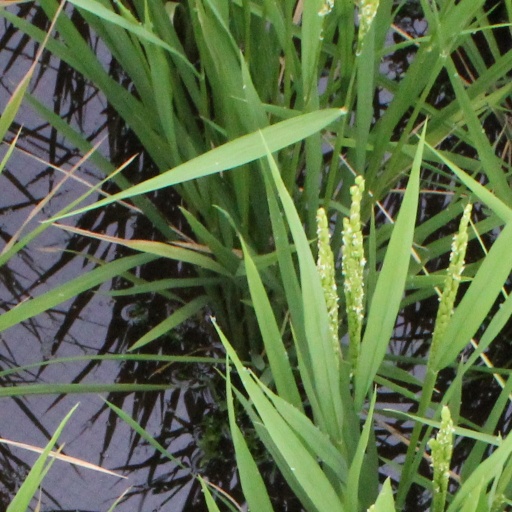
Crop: rice